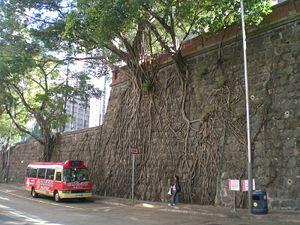
Figuier étrangleur est le nom vernaculaire donné à certains arbres tropicaux de mode hémiépiphyte, notamment des Ficus sp, dont les racines aériennes ont des propriétés « étrangleuses » favorisant leur compétition avec d'autres arbres.
La notion d’arbre urbain désigne tout arbre présent en ville, qu'il y soit spontané ou introduit par l'homme. L'arboriculture urbaine ne concerne plutôt que celui qui est dans le deuxième cas, c'est-à-dire volontairement planté puis entretenu. À la différence du patrimoine floral qui est renouvelé selon un cycle court, les municipalités héritent souvent, comme pour le patrimoine architectural, d'un patrimoine ancien d'arbres, donc à gérer sur le long terme.